Auriane Mallo-Breton

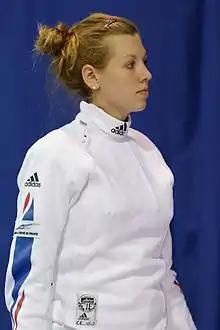
Mallo-Breton in 2013

Auriane Mallo-Breton (born 11 October 1993) is a French left-handed épée fencer. She earned two silver medals at the 2024 Summer Olympics and is a three-time team European champion.